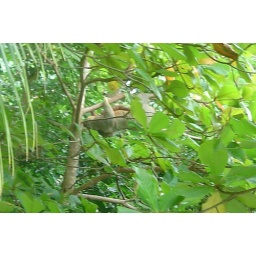
With babies sleeping on her tummy. She was in a tree on the Tulemar Resort's beach at Manuel Antonio.